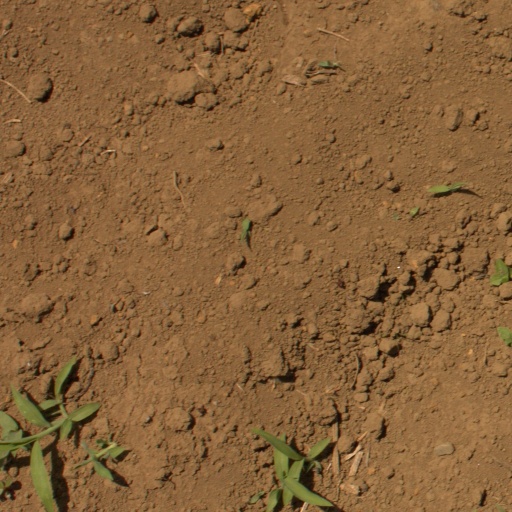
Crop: Jerusalem artichoke